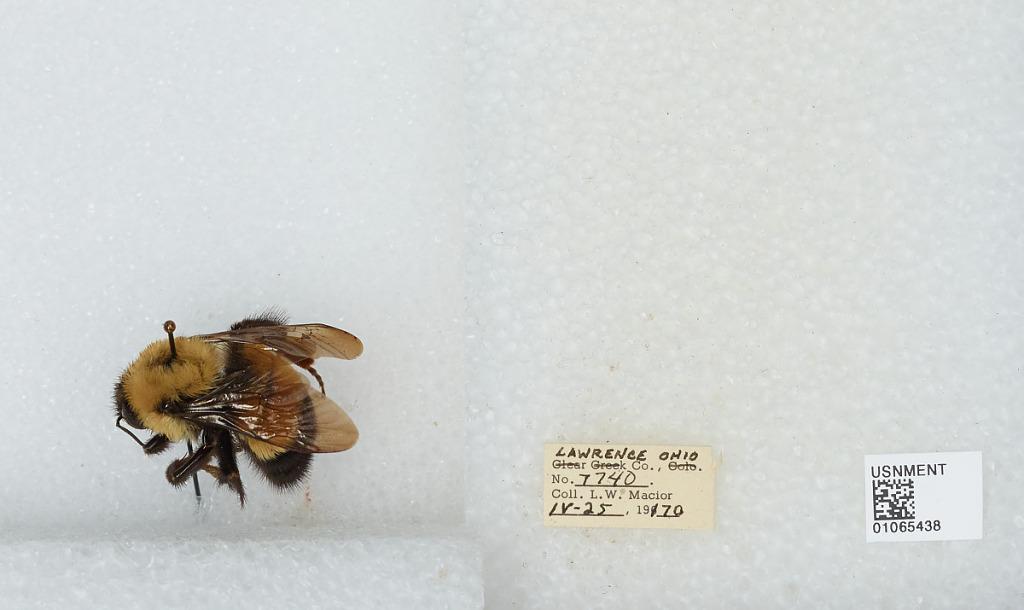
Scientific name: Bombus (Bombus) affinis Cresson
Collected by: L. Macior
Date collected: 1970-4-25
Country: United States
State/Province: Ohio
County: Lawrence
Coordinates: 38.59, -82.54